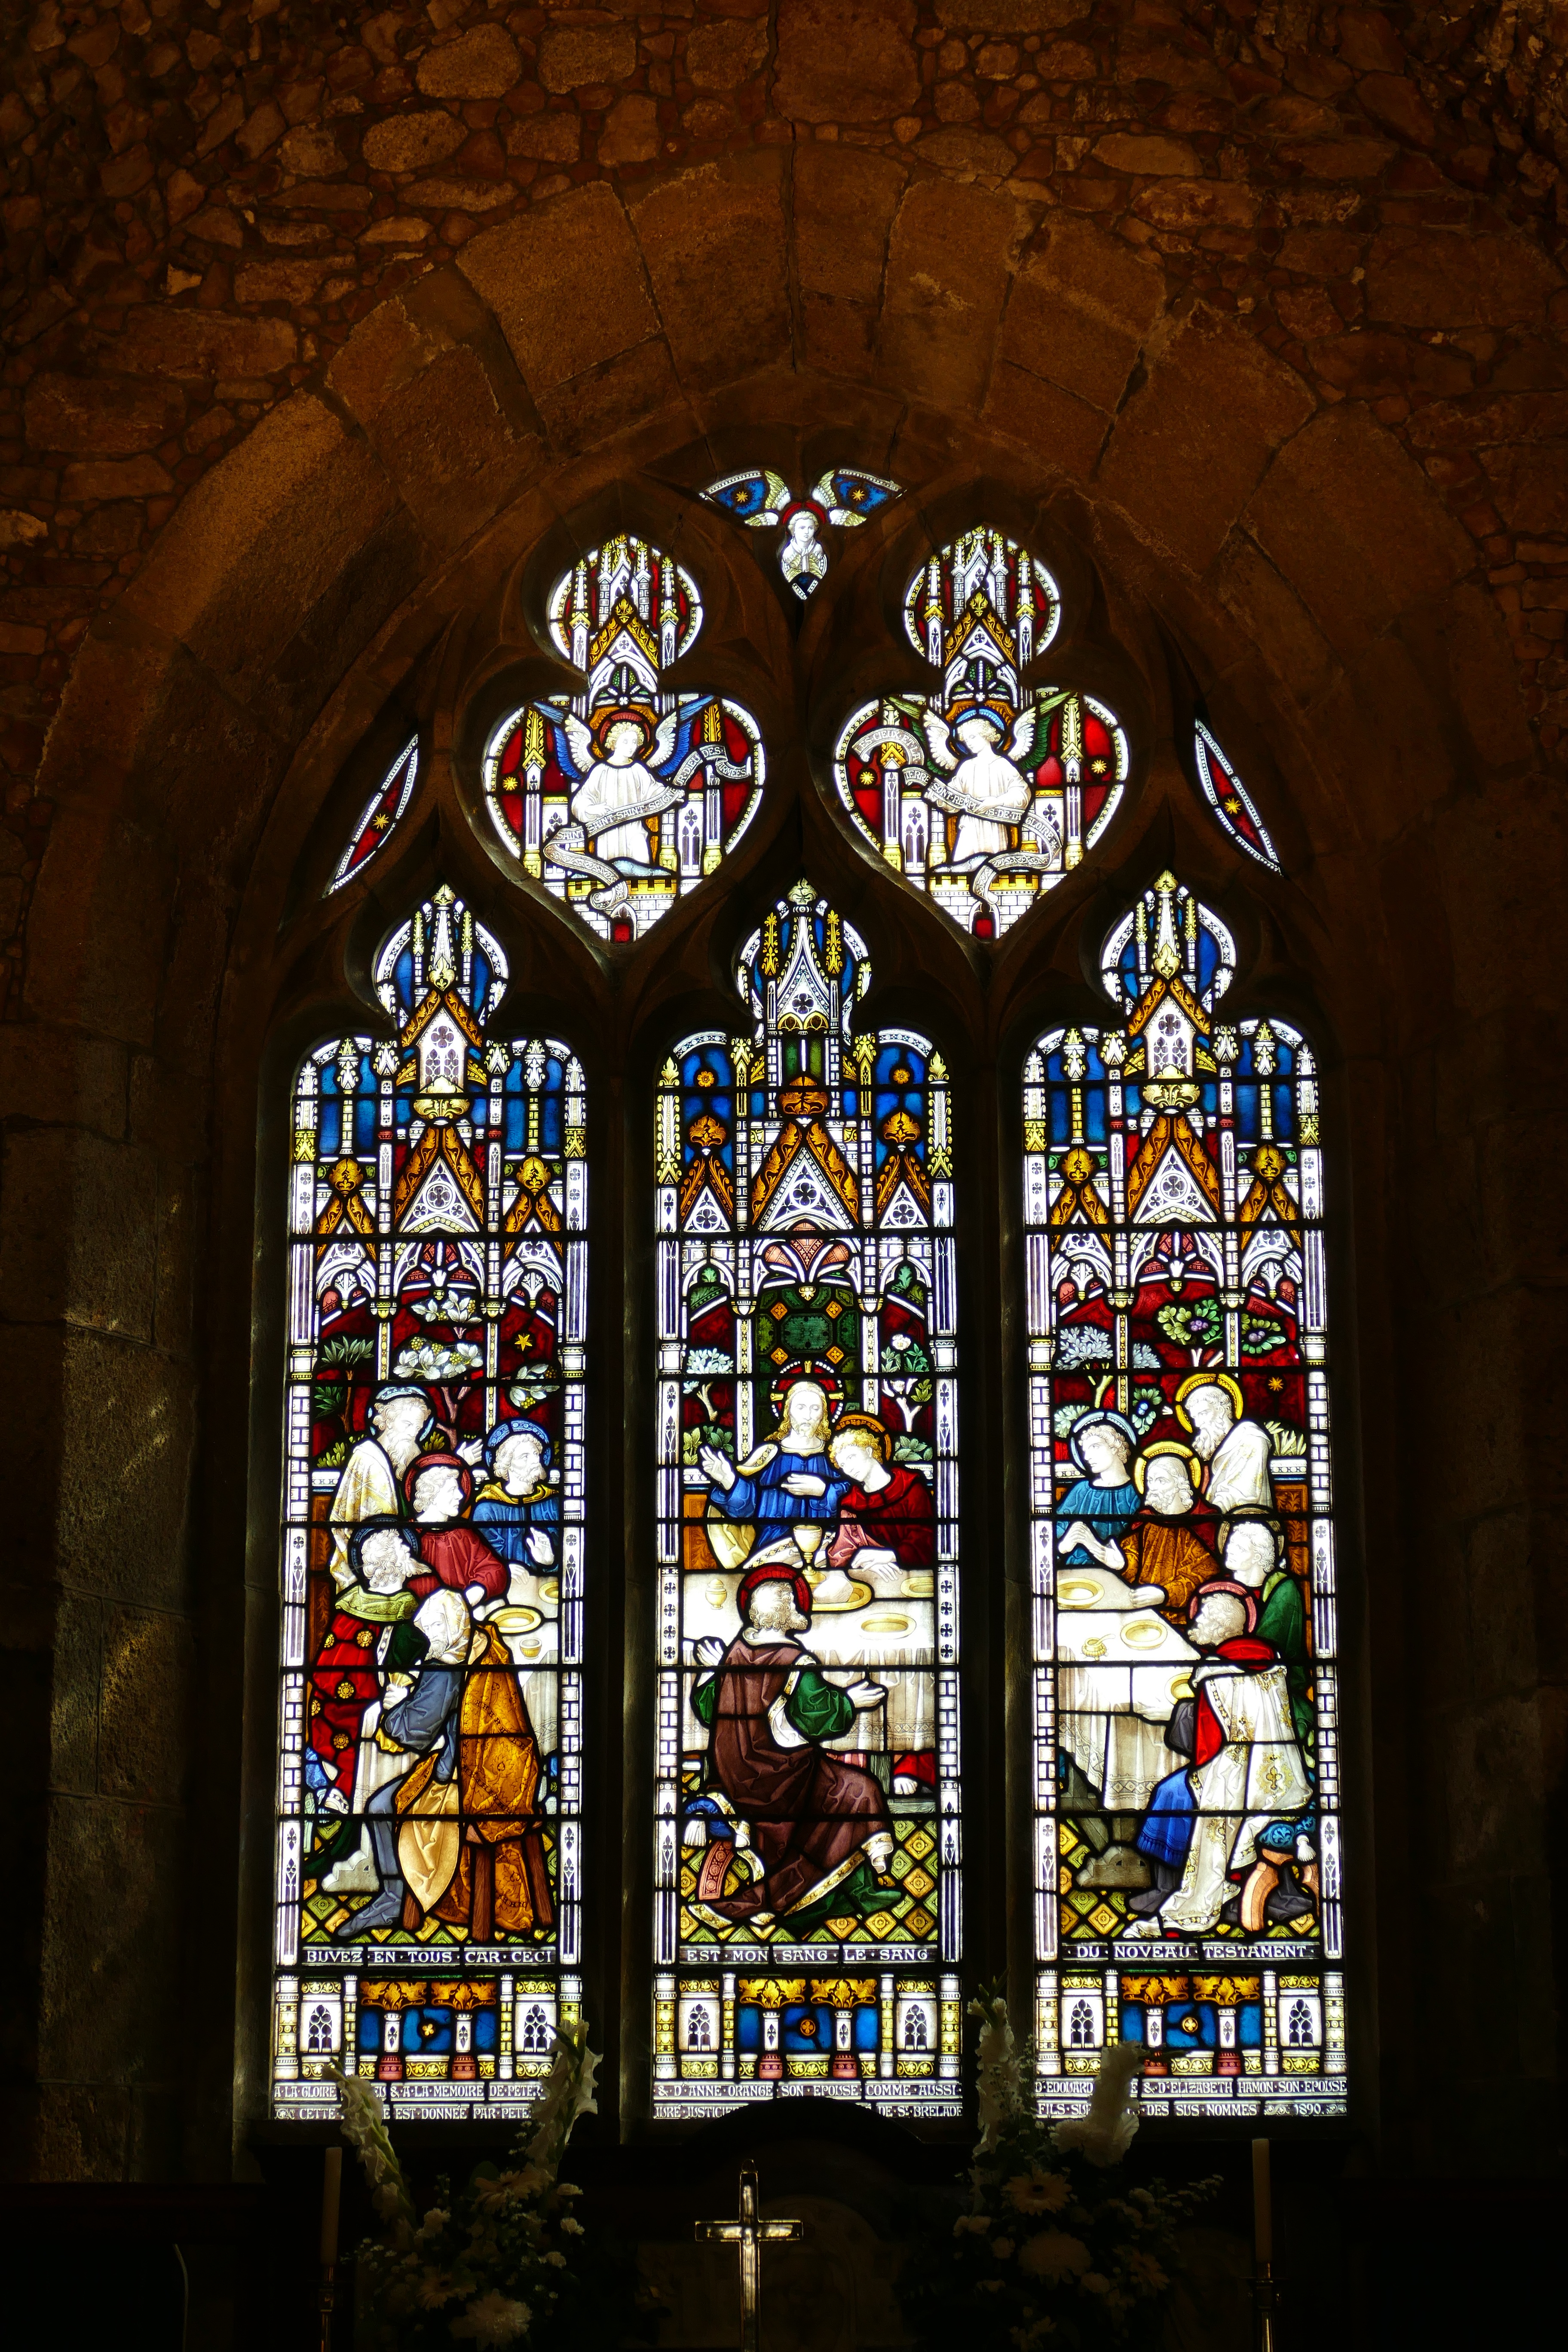
window, glass, church, material, stained glass, bible, england, faith, symmetry, jesus, image, historically, united kingdom, old window, church window, last supper